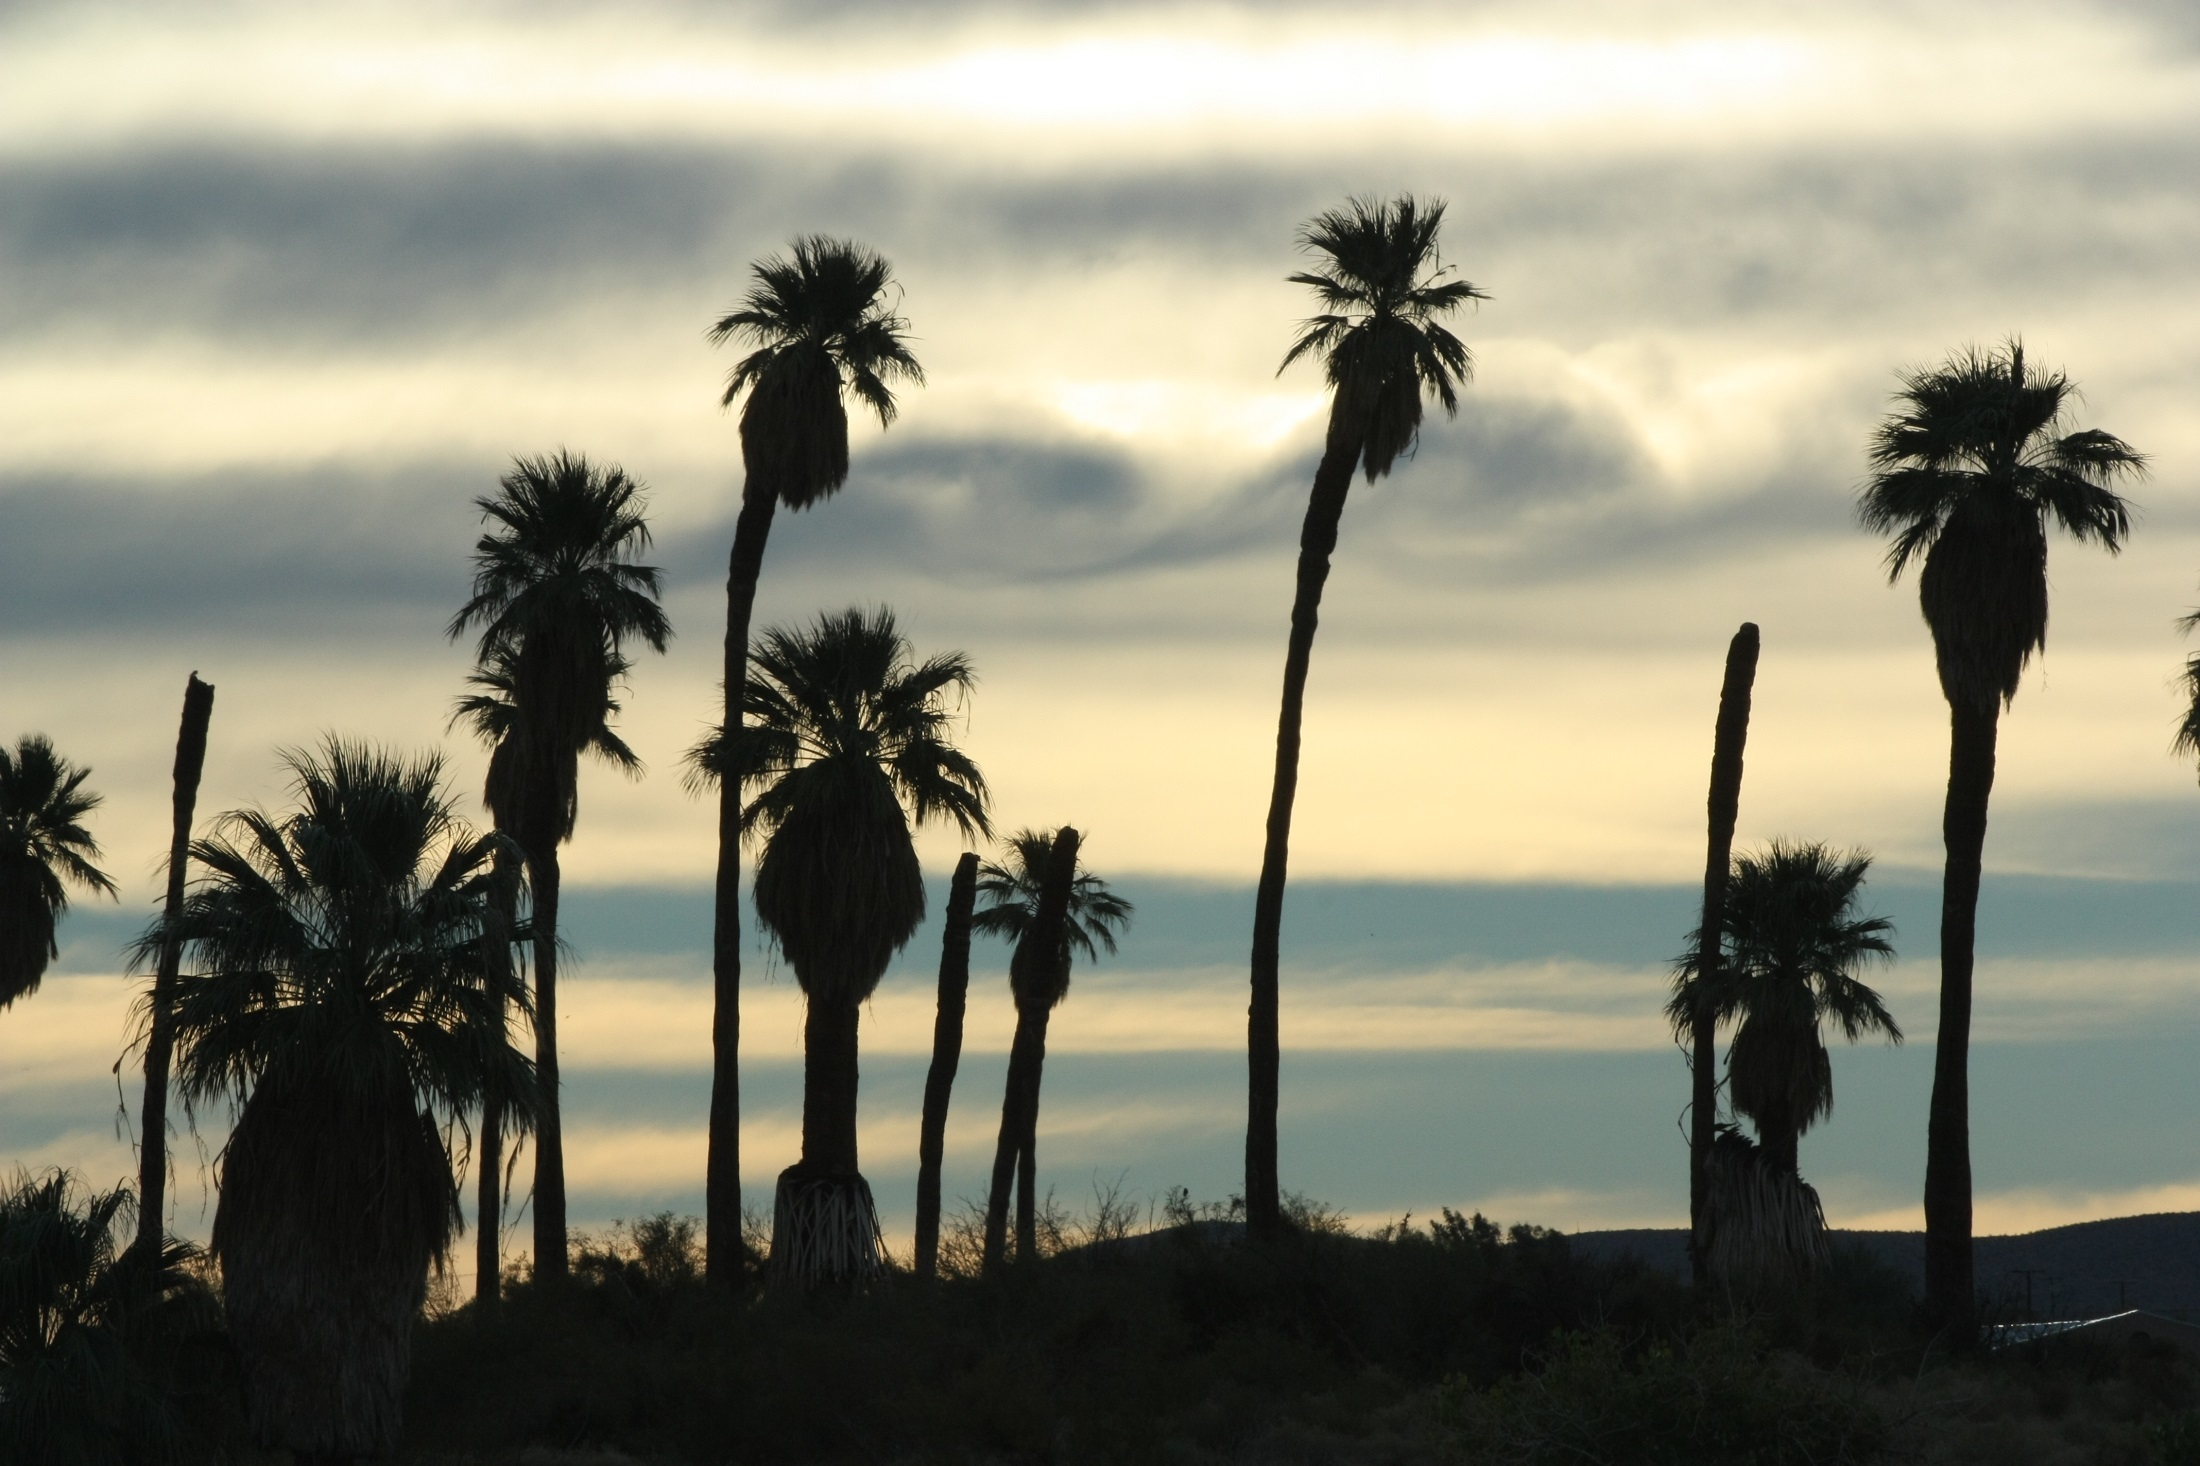
landscape, tree, nature, grass, horizon, silhouette, cloud, plant, sky, sunrise, sunset, sunlight, morning, flower, wind, dawn, dusk, evening, savanna, trees, outdoors, flowering plant, woody plant, arecales, palm family